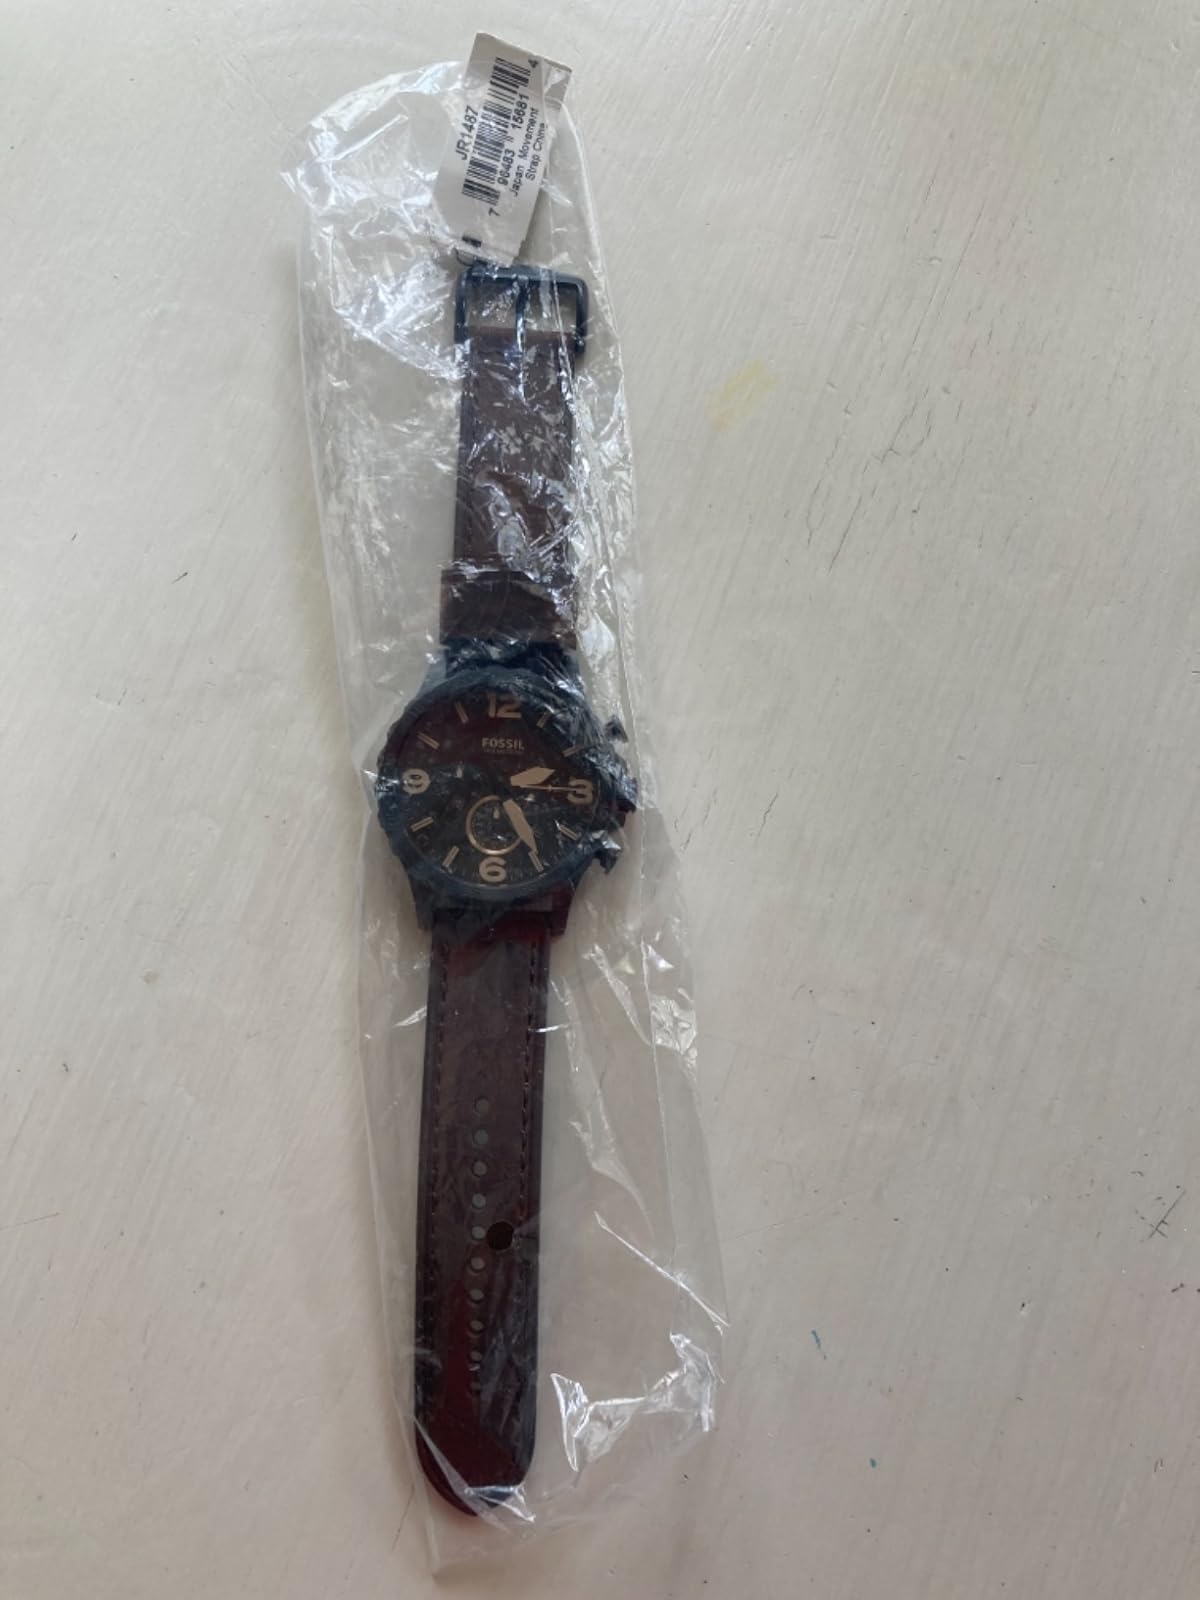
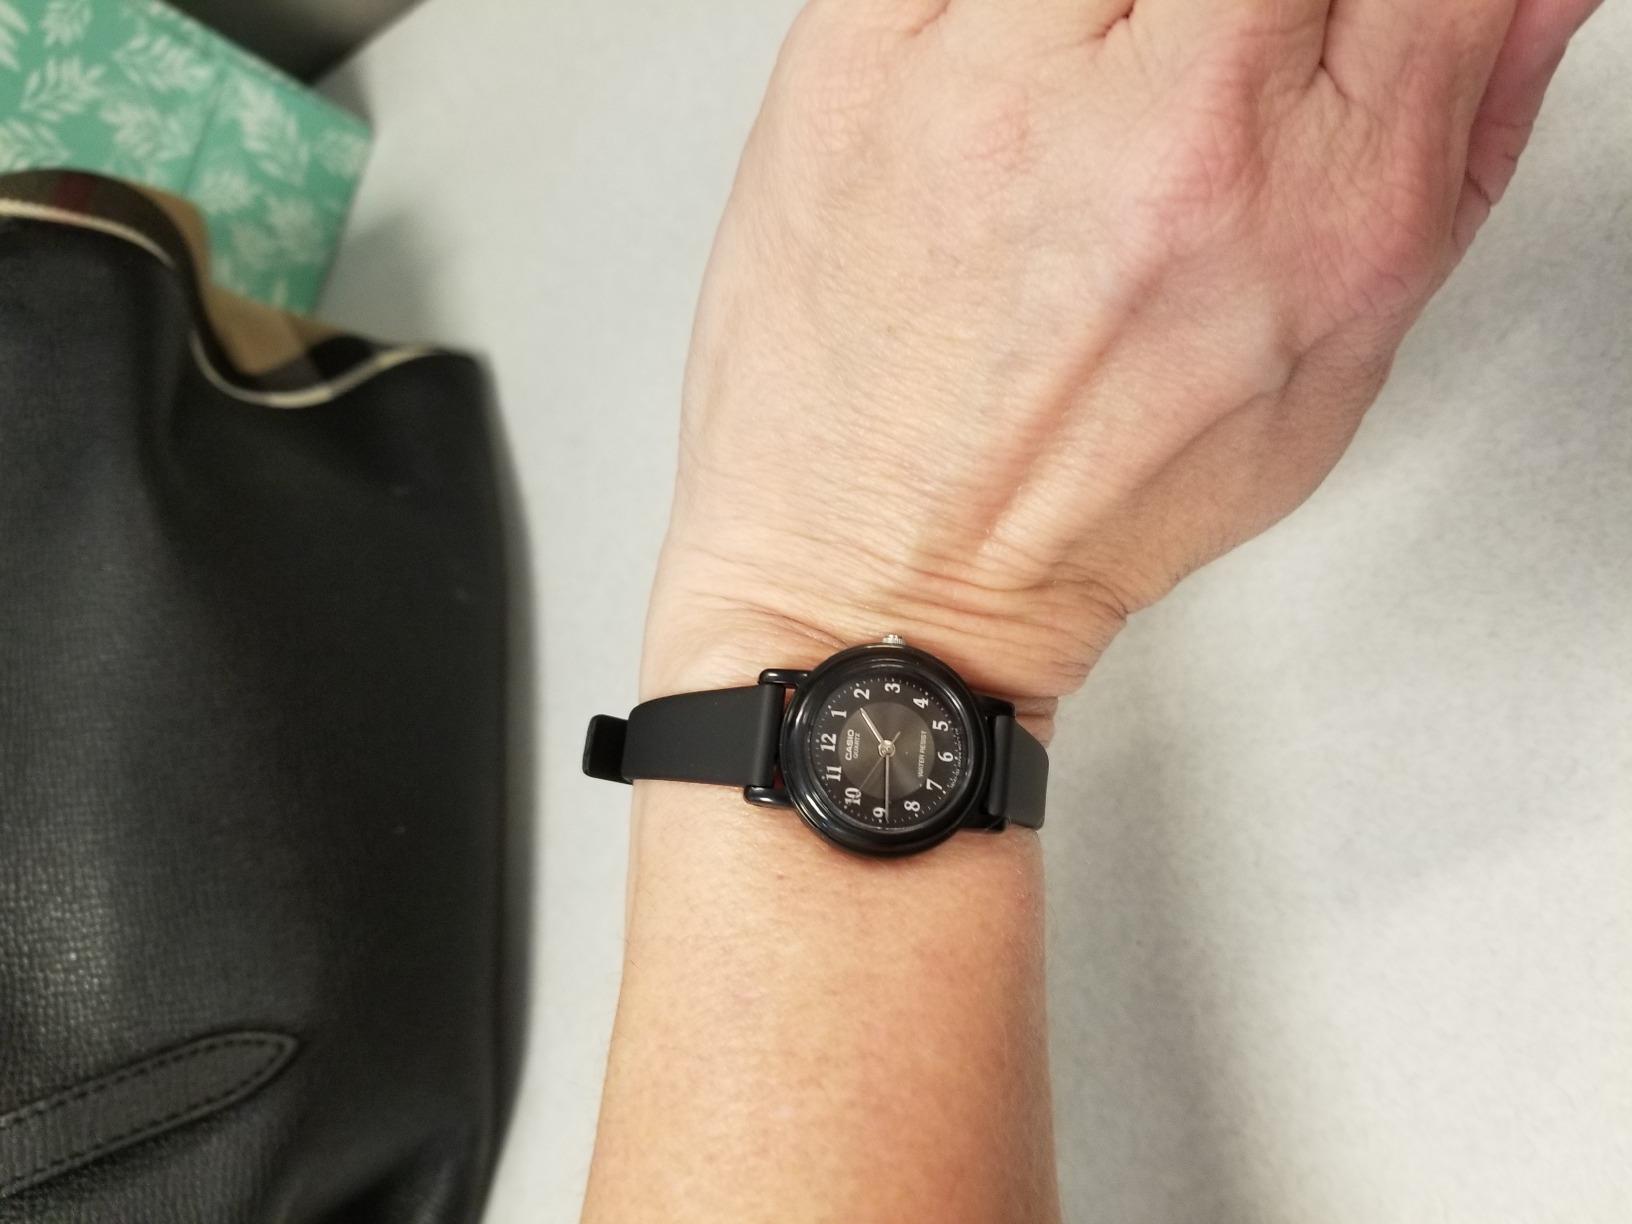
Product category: accessories_watch
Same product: no